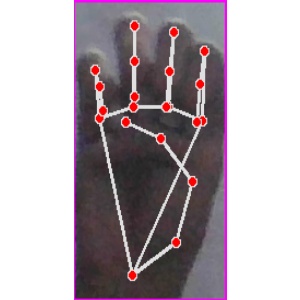
अक्षर: म